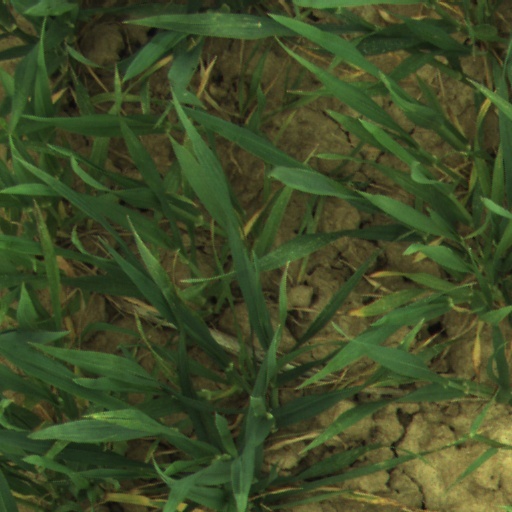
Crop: wheat